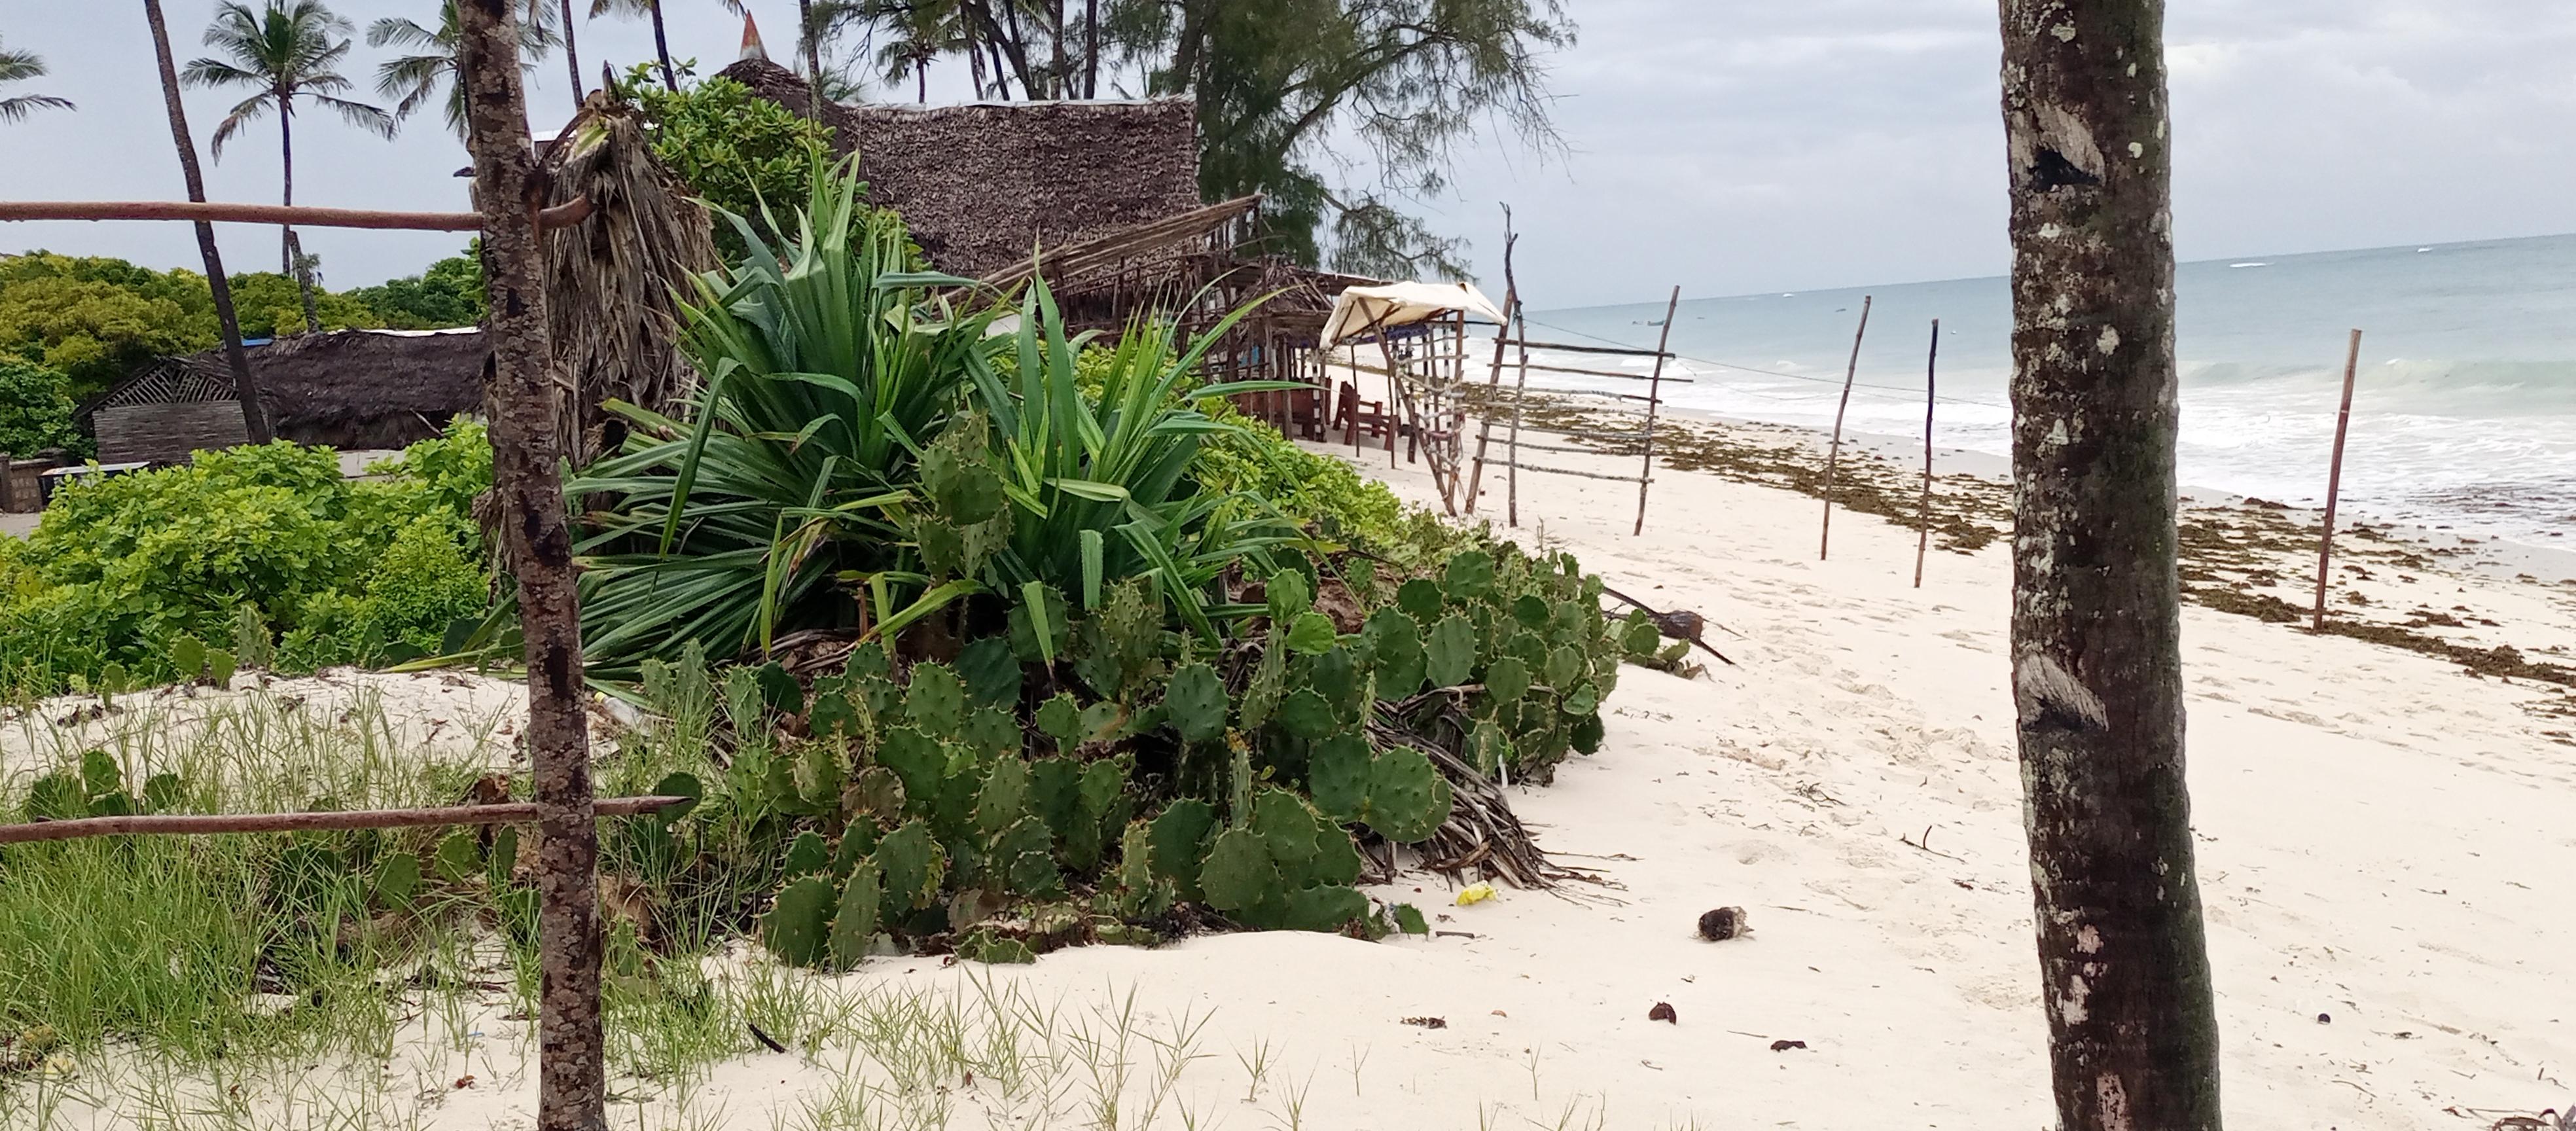
Sehemu ya pwani, unaona bahari pande moja, pande mwingine katika ufuo huu wa bahari tunaona nyumba ya makuti ama hoteli. Kuna viti za kutulia.